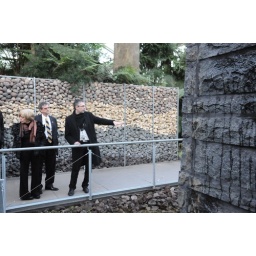
U.S. Ambassador to Belgium Howard Gutman visited the Royal Botanical Gardens and green houses in Meise.